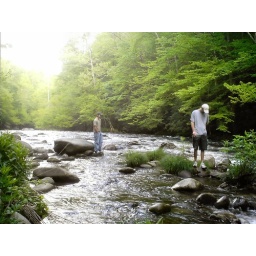
Dustin and Paul on rocks in the river